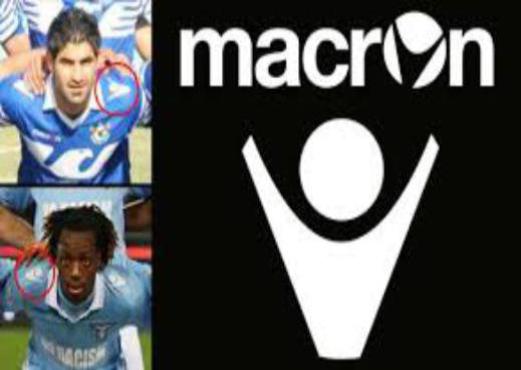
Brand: macron
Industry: Sports